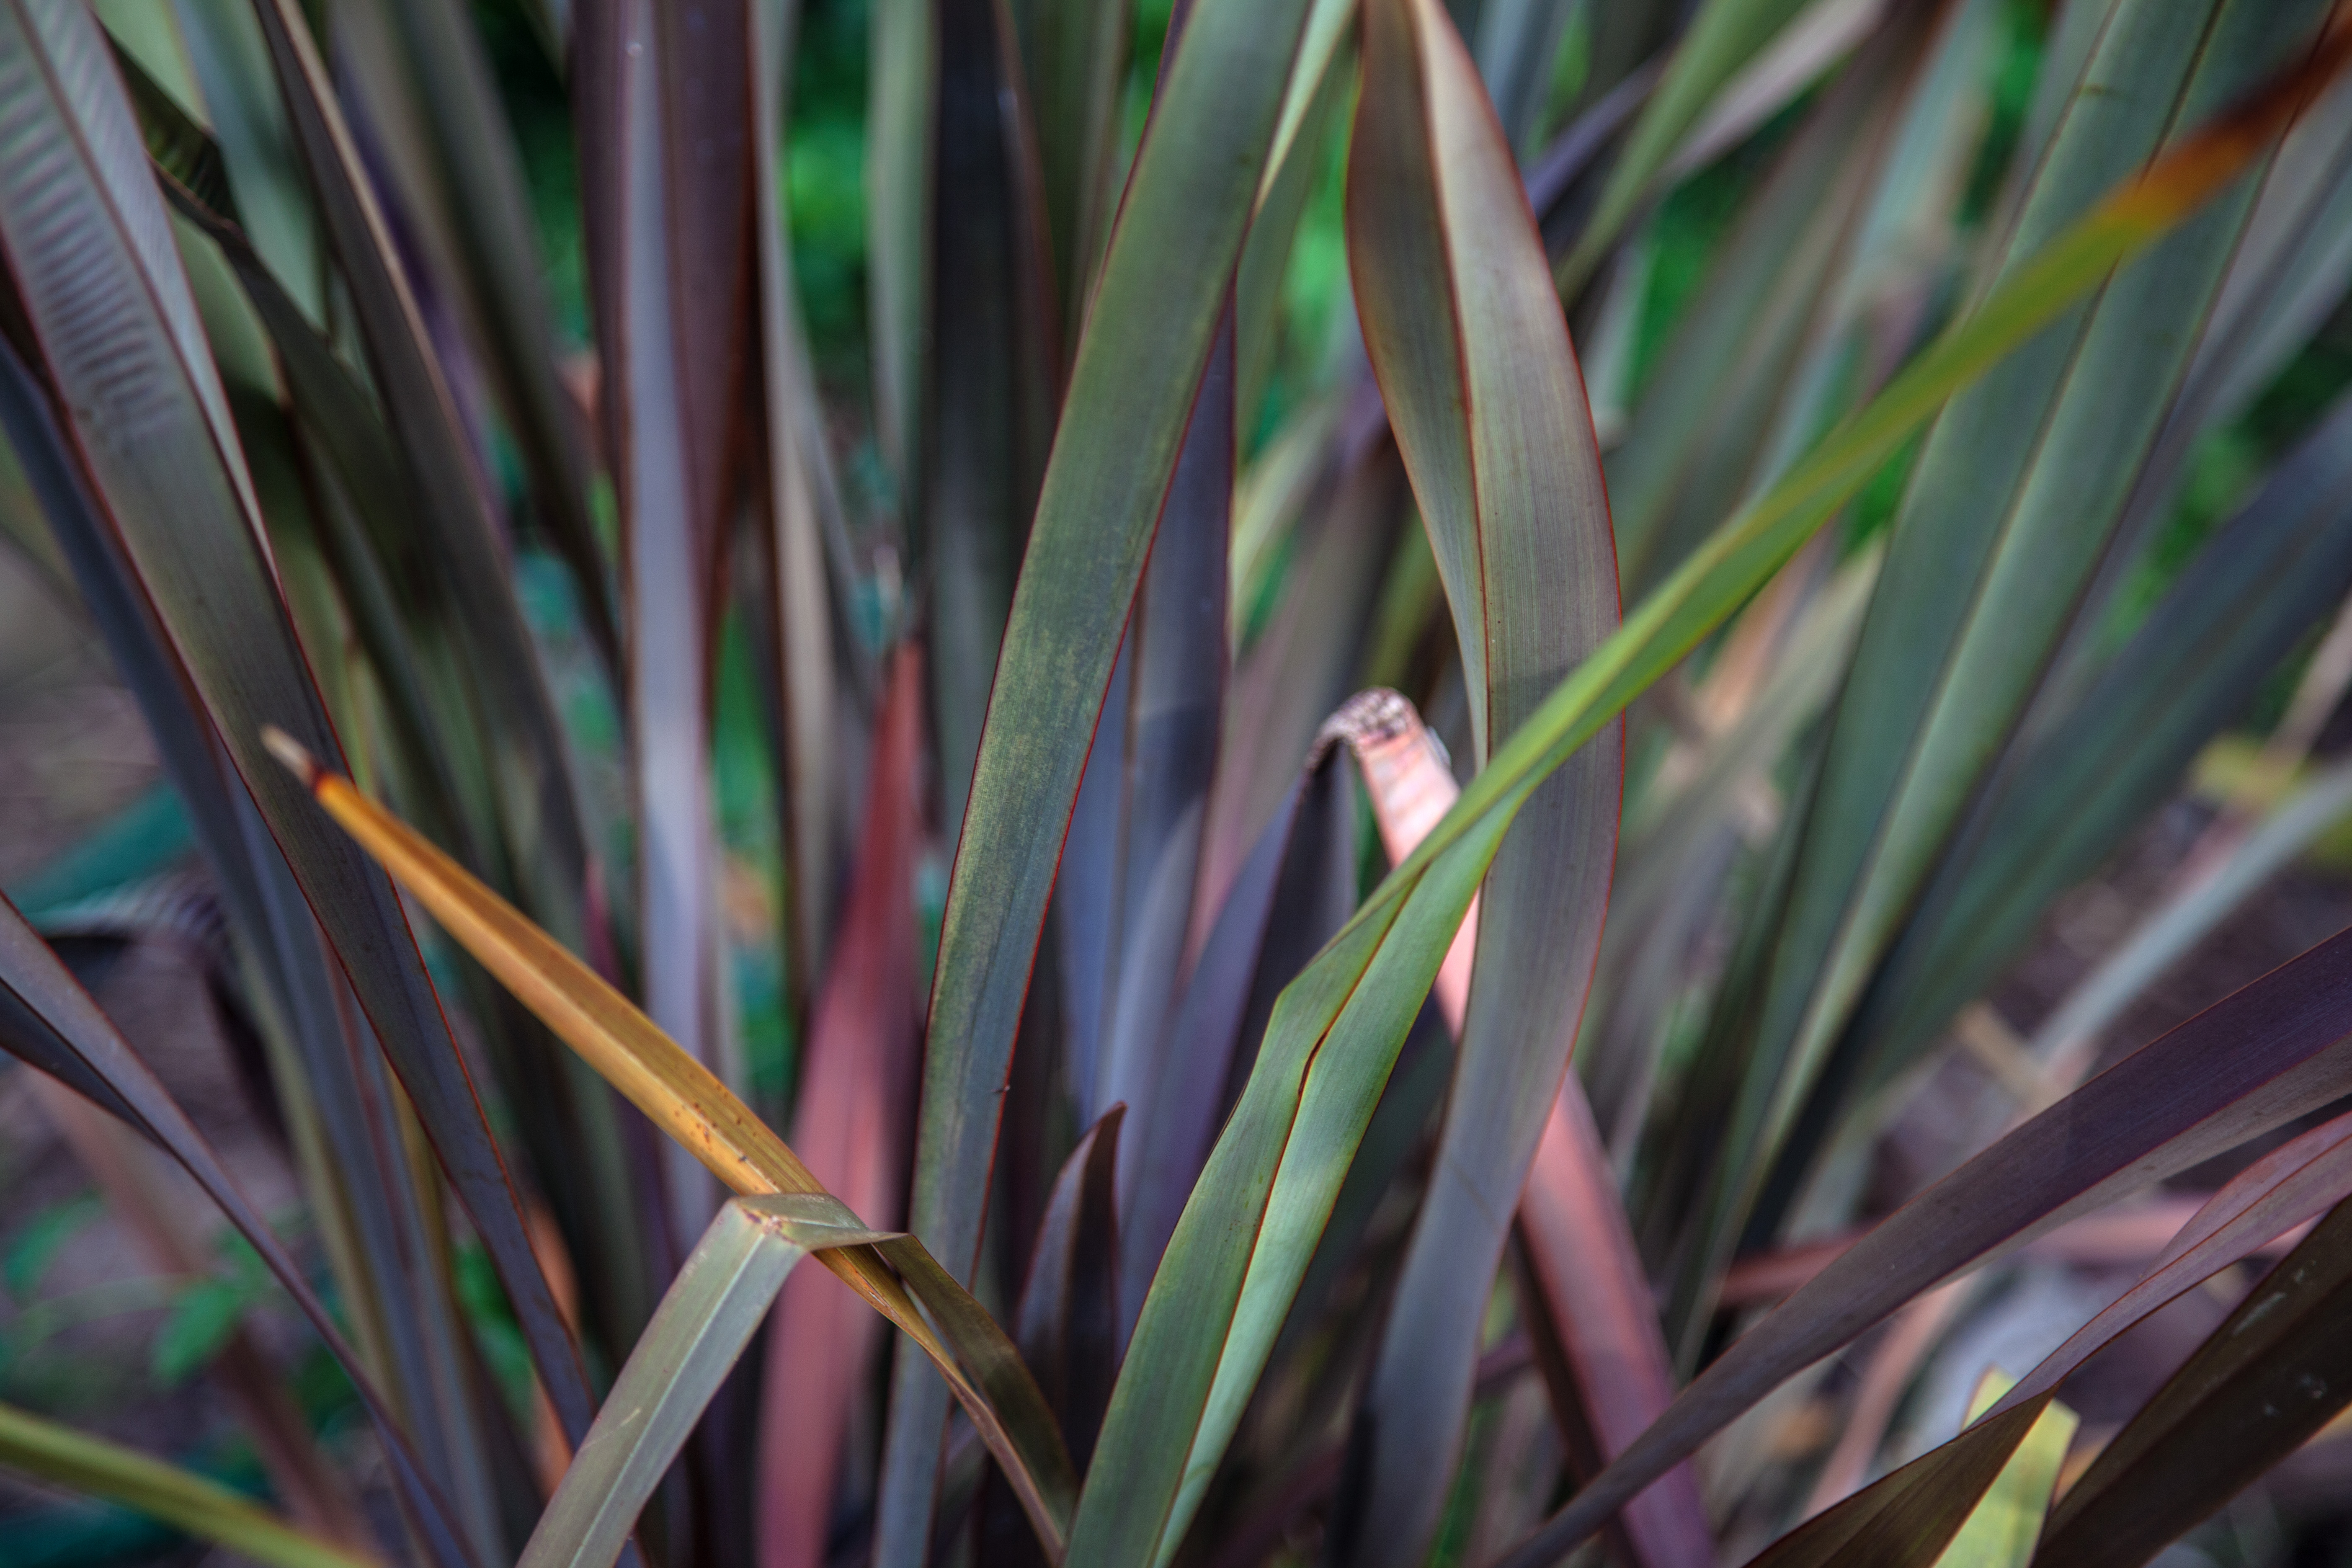
tree, nature, grass, branch, plant, lawn, leaf, flower, green, botany, flora, close up, macro photography, grass family, plant stem, land plant, arecales